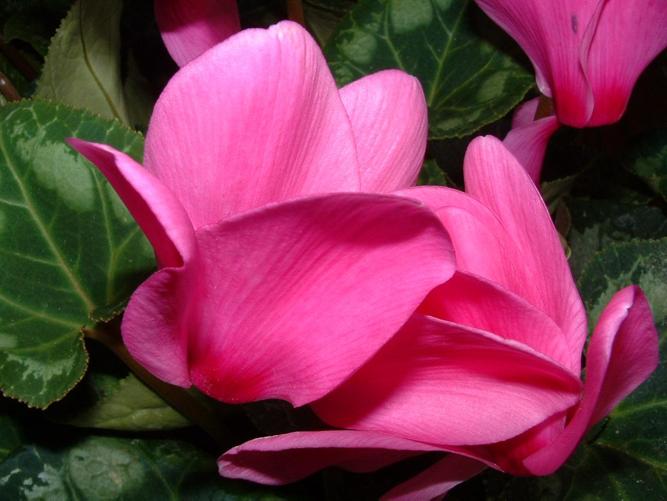
Label: cyclamen